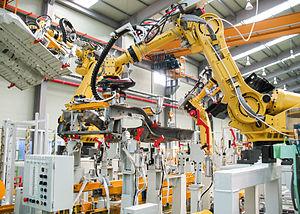
FANUC est un fabricant japonais de robots industriels, de centres d'usinages et de commandes numériques pour machine-outil.
Le technicien de maintenance entretient, répare, révise et modifie des appareils électroniques et électriques.